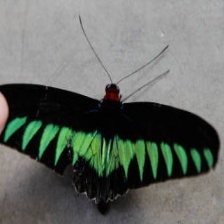
Species: BROOKES BIRDWING